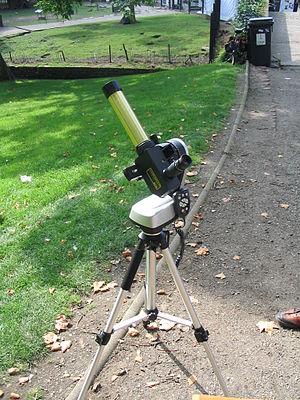
L'observation du Soleil est partie intégrante de l'astronomie, et ce bien qu'elle ait lieu de jour. Le Soleil est l'étoile la plus proche de la Terre.